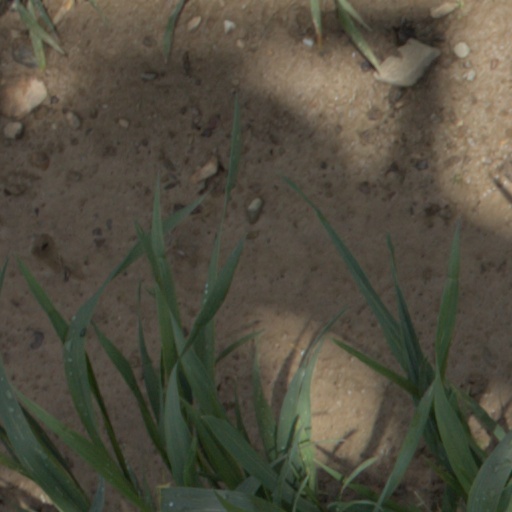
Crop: wheat